Automotive industry by country

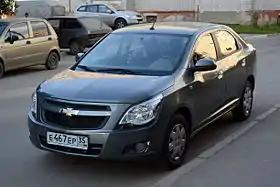
Uzbekistani-made Chevrolet Cobalt

The Japanese manufacturers that have (or had) production facilities in Taiwan are: Honda (Honda Taiwan Motor, in Pingtung), Isuzu (Taiwan Isuzu Motors, in Taipei), Mazda (through Ford Lio Ho, in Taipei), Mitsubishi (China Motor Corporation, in Taipei), Nissan, Subaru (Ta Ching Motors, in Pingtung), Suzuki (Tai Ling Motor, motorcycles, in Pingcheng, and Prince Motors, automobiles, in Taipei), and Toyota (Kuozui Motors, in Zhongli and Guanyin).